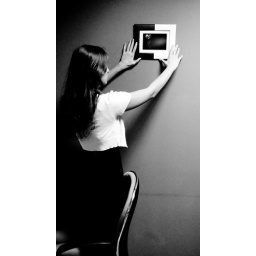
Girl sitting in a chair (2).